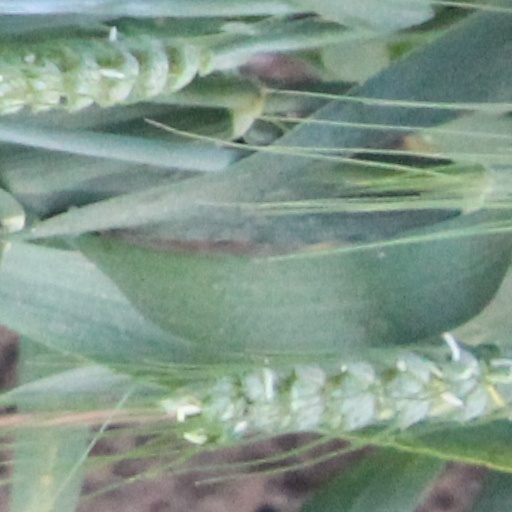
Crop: wheat